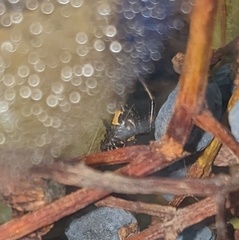
Species: Lactrodectus_hesperus